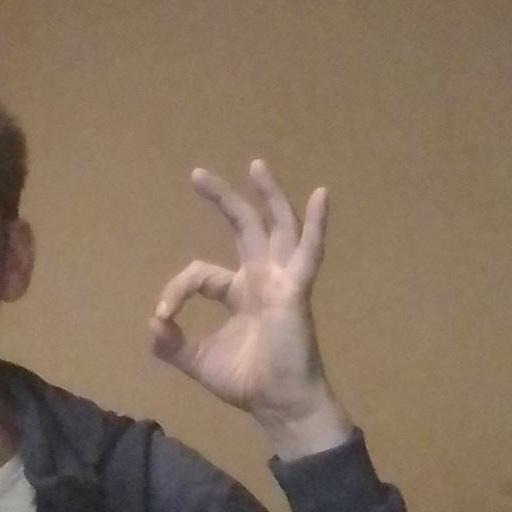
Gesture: ok